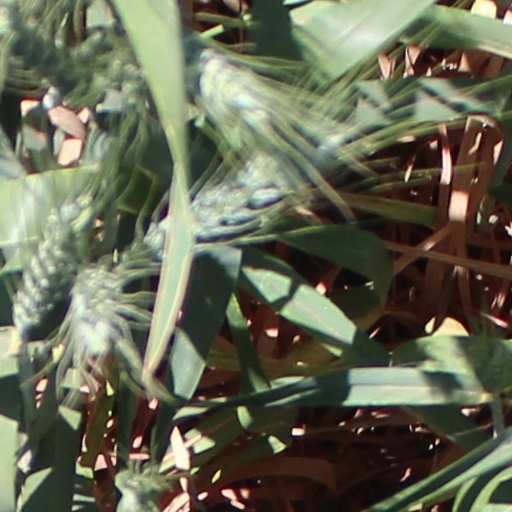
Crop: wheat